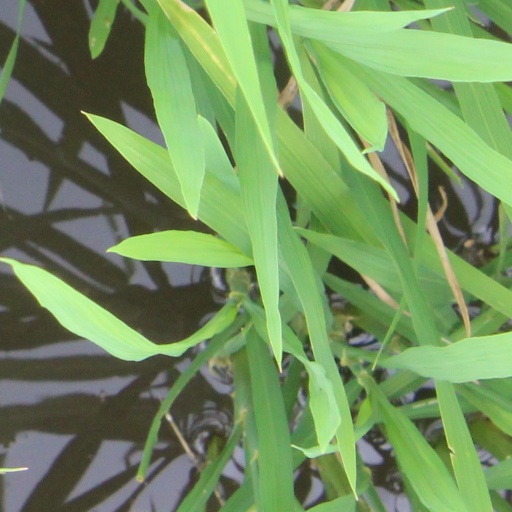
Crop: rice